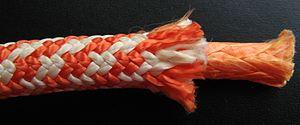
Sur un voilier, une écoute est un cordage servant à régler l'angle d'une voile par rapport à l'axe longitudinal du voilier et en conséquence l'angle d'incidence du vent sur la voile de manière à optimiser la marche du bateau. Il y a une ou plusieurs écoutes dédiées à chaque voile hissée. L'écoute fait partie des manœuvres courantes.